Fatoumata Kébé

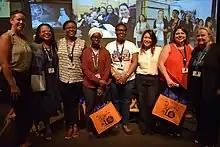
Kébé at 21st Century Fox during the 2017 Hidden No More International Visitor Leadership Program.

Kébé was featured in the Space Girls Space Women exhibition in 2015. The exhibition was held at the Musée des Arts et Métiers in Paris. She has delivered two TED Talks, "Le ciel est un menteur" and "L'Astronomie, ma passion". She was invited to the European Space Agency Women in Aerospace roundtable. She was a keynote speaker at the "Change Now" summit in 2017. She was selected by the United States Department of State for an International Visitor Leadership Program in October 2017. In March 2018 she was featured in a video campaign by Glamour. She was included in the Grazia feature "Women scientists, figures in the shadows." She was named as one Vanity Fair's Most Influential French People in the world in 2018.